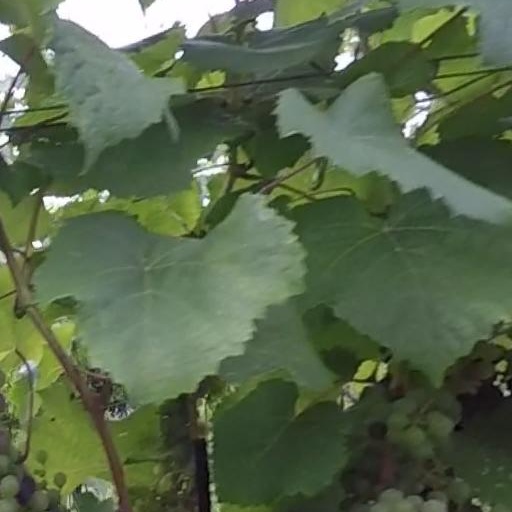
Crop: grape